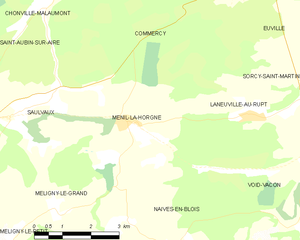
Ménil-la-Horgne est une commune française située dans le département de la Meuse, en région Grand Est.